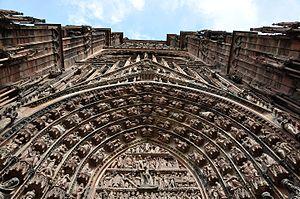
Tympan du portail central de la façade ouest de la Cathédrale de Strasbourg. This building is classé au titre des Monuments Historiques. It is indexed in the Base Mérimée, a database of architectural heritage maintained by the French Ministry of Culture,
La cathédrale Notre-Dame de Strasbourg est une cathédrale gothique catholique située à Strasbourg, en région Grand Est, dans le département français du Bas-Rhin en Alsace.